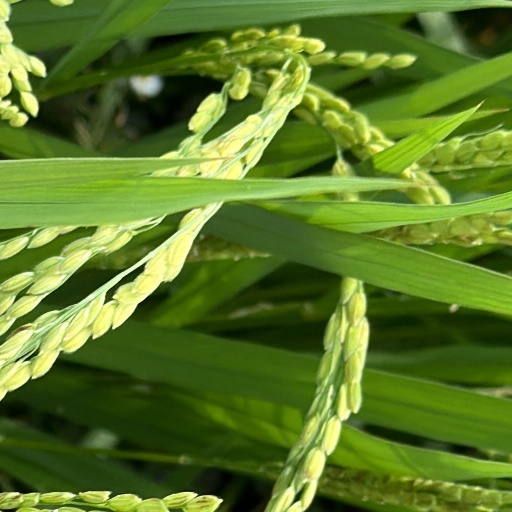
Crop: rice